Finish (detergent)

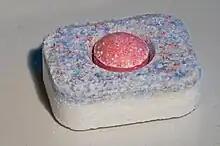
Finish detergent tablet

Finish is the brand name of a range of dishwasher detergent and cleaning products sold by the British-Dutch company Reckitt Benckiser. The tablets, based on the original product, contain surfactants which counteract water hardness and break down foods containing starches and proteins, and remove bleachable stains and produce enzymes and foams. The product is specially designed for dishwashers. Prior to 2009, the product was known as Electrasol in North America, and as Calgonit in some European countries.